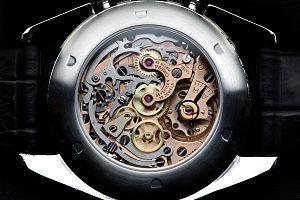
Lemania est une entreprise suisse fondée en 1884 par Alfred Lugrin qui est spécialisée dans la fourniture de mécanismes d'horlogerie. La marque a aujourd'hui été absorbée par Breguet au sein du Swatch Group.